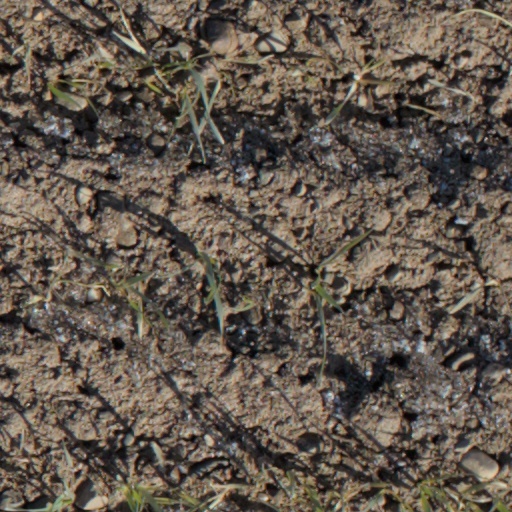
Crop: wheat